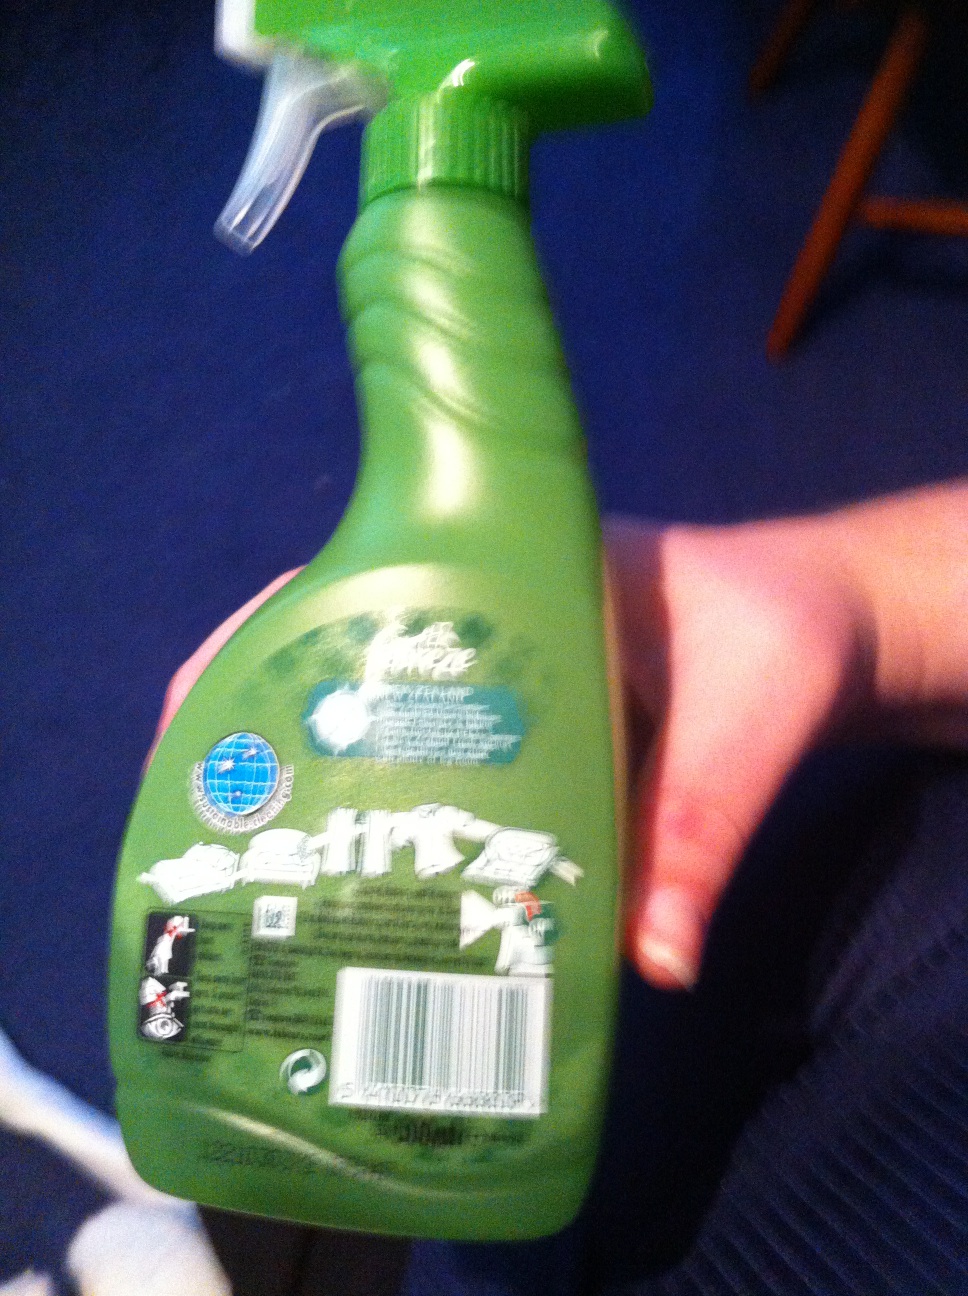Question: Hello, I know this is febreze, but can anyone tell me what type of febreze, as in what fragrance?
Answer: unanswerable